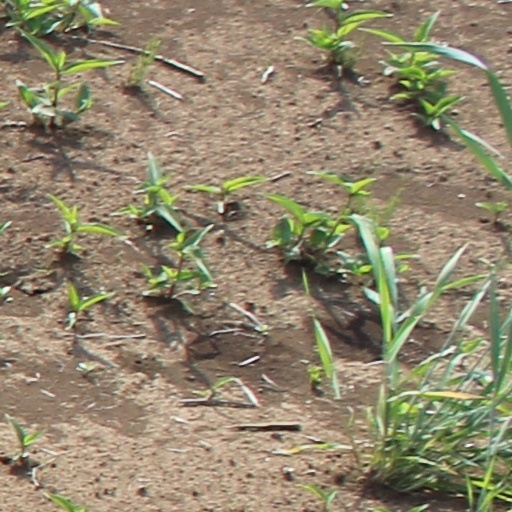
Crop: wheat